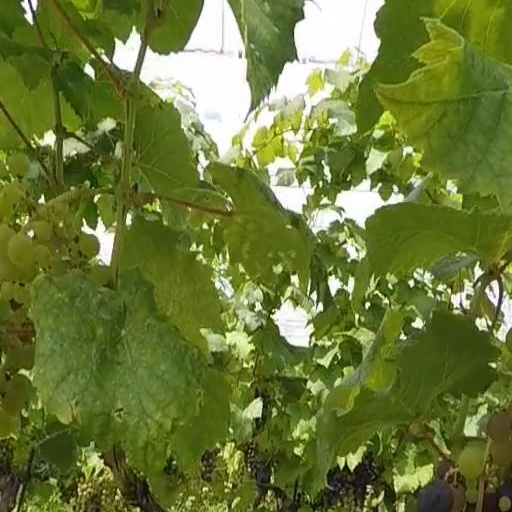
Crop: grape